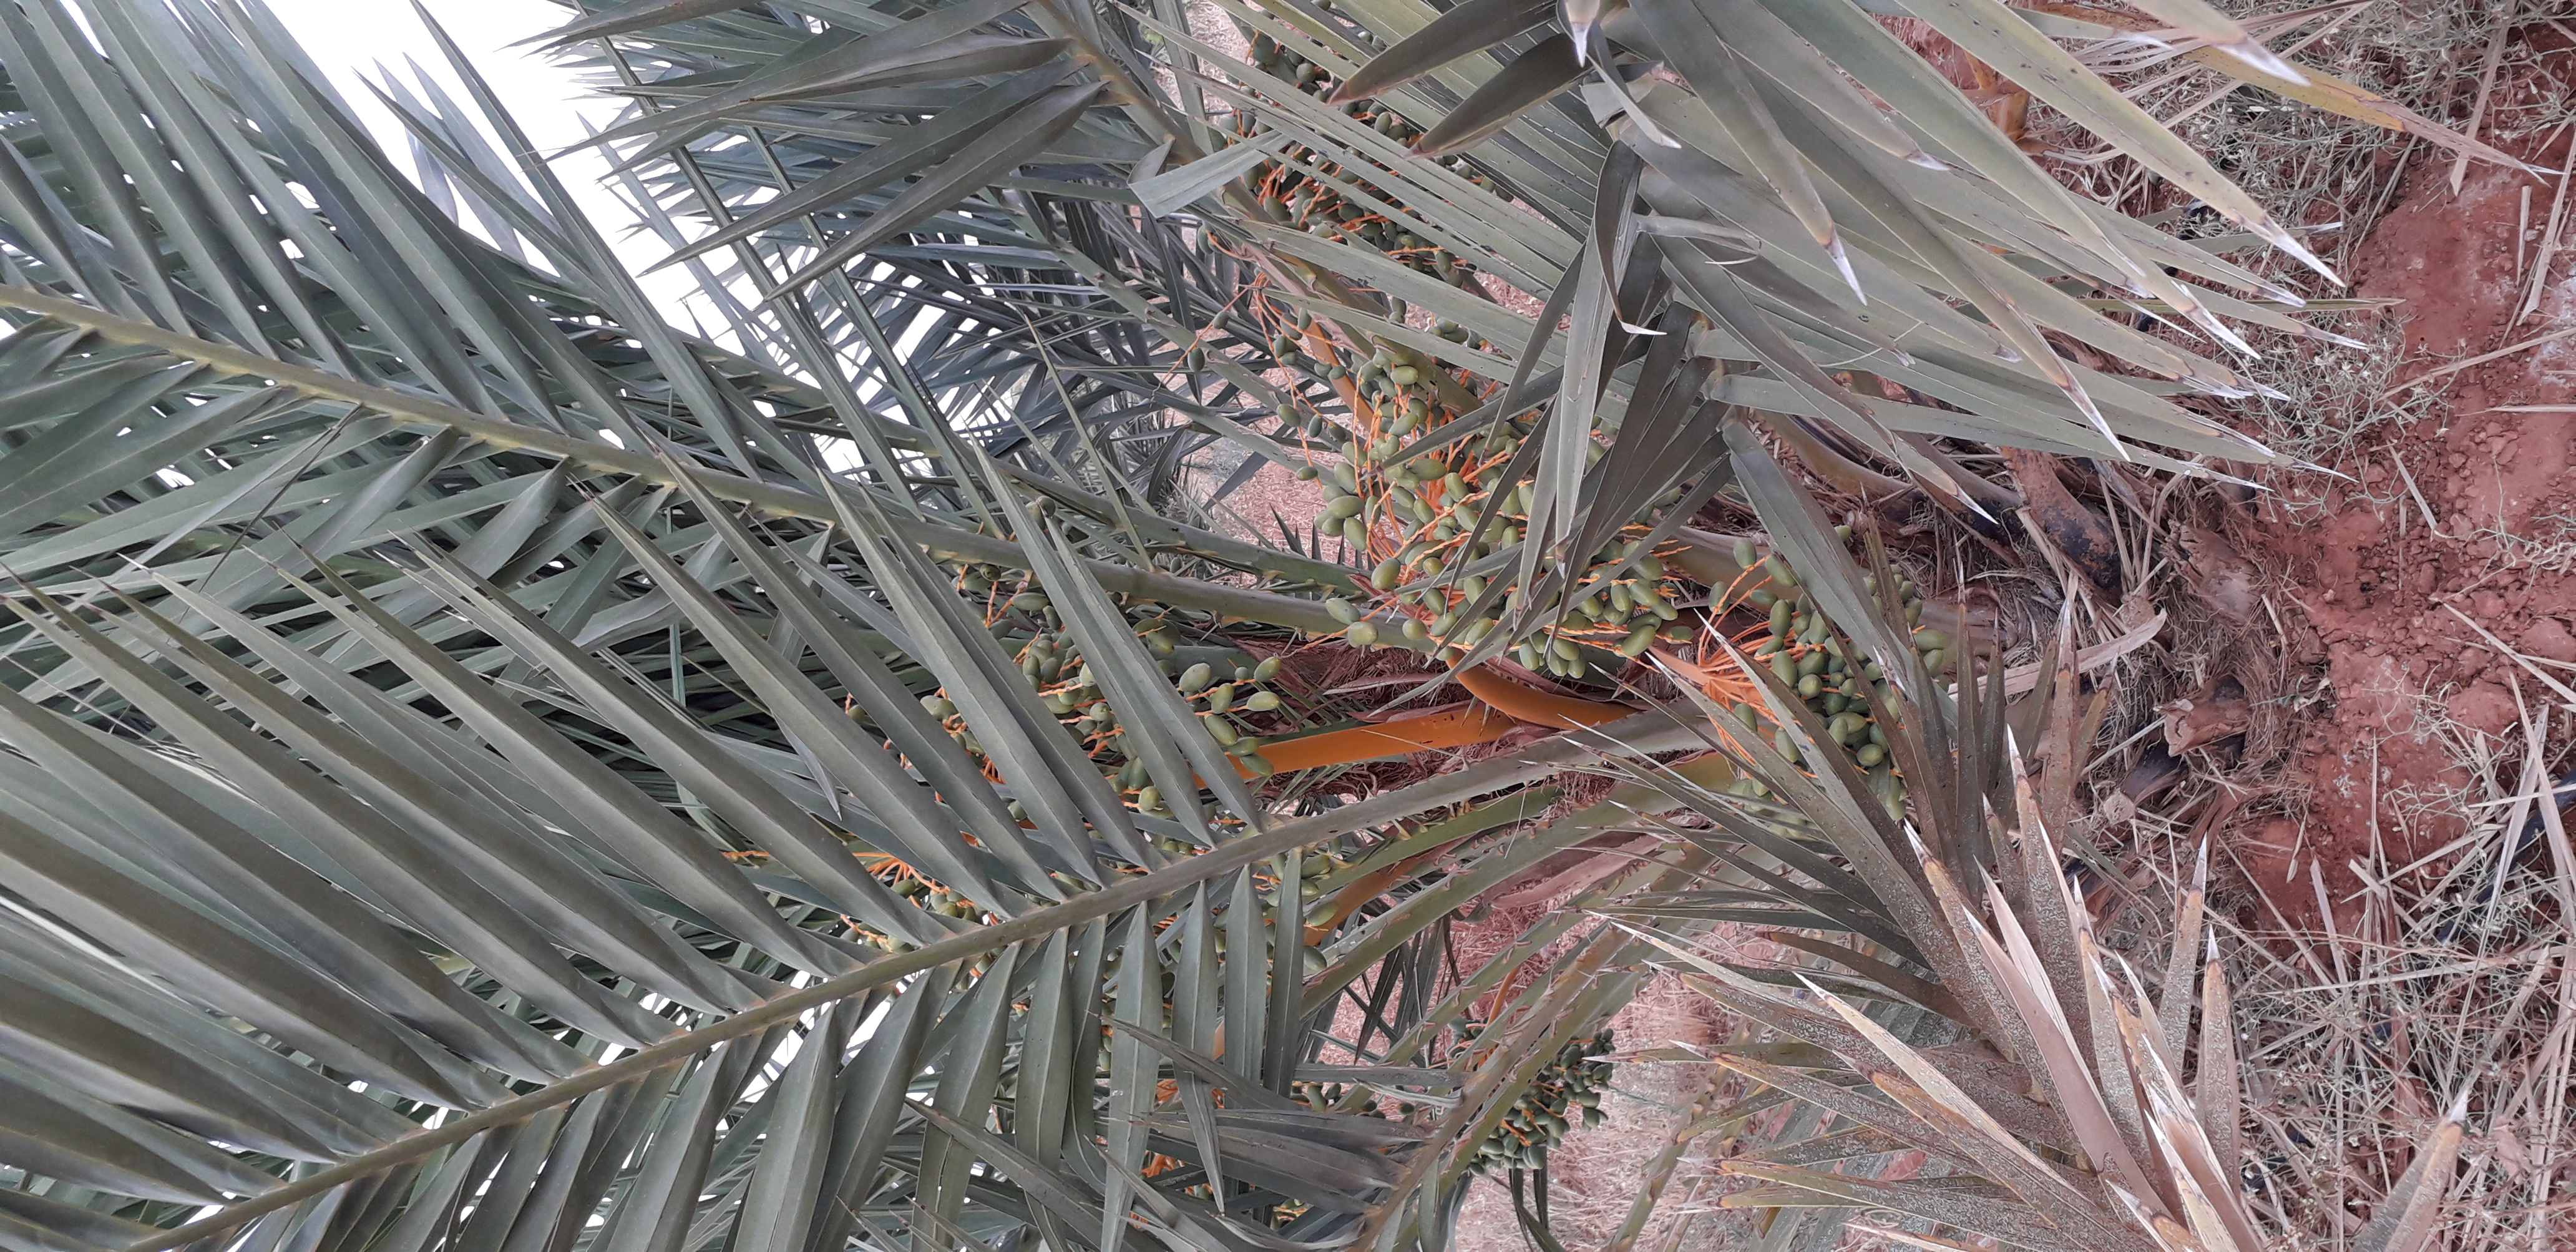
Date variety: kholt